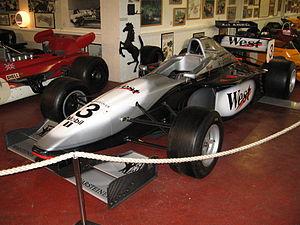
Nick Heidfeld, né le 10 mai 1977 à Mönchengladbach, est un pilote automobile allemand. De 2000 à 2011, il participe à 183 Grands Prix de Formule 1, pour treize podiums inscrits.
Le championnat international de F3000 1999 a été remporté par l'Allemand Nick Heidfeld sur une monoplace de l'écurie West Competition, soutenue par McLaren Racing-Mercedes.